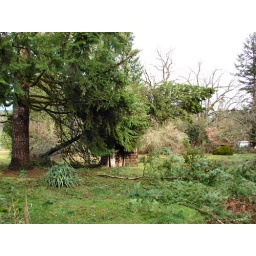
A tree has fallen completely over on top of the old pump house